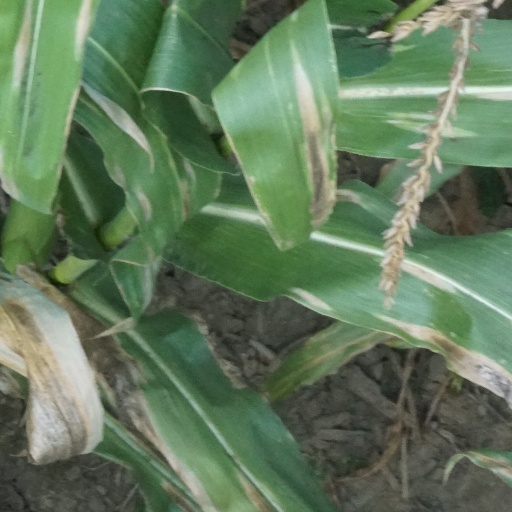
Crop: maize; corn